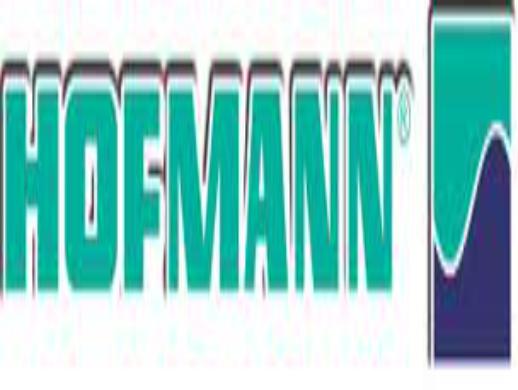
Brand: Hoffmann
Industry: Electronic